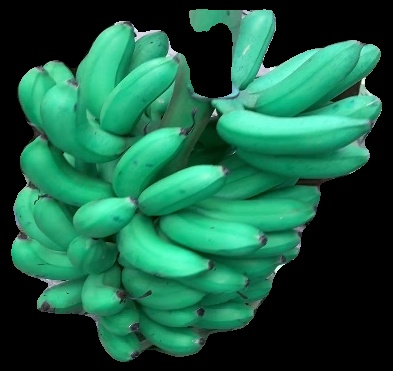
Variety: rasbale
Grade: grade1